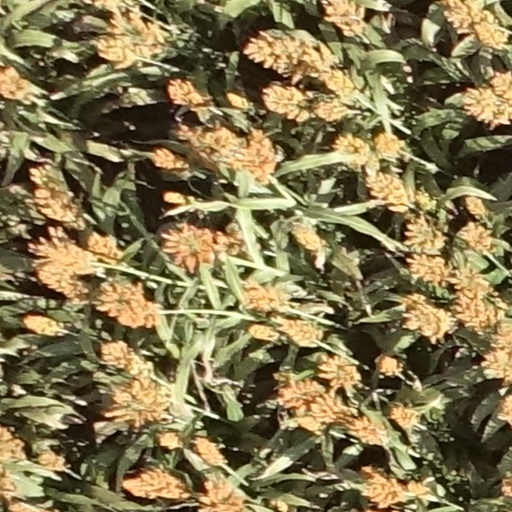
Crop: sorghum